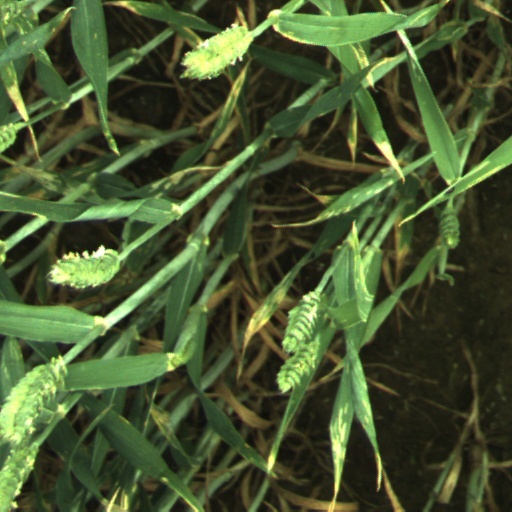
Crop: wheat